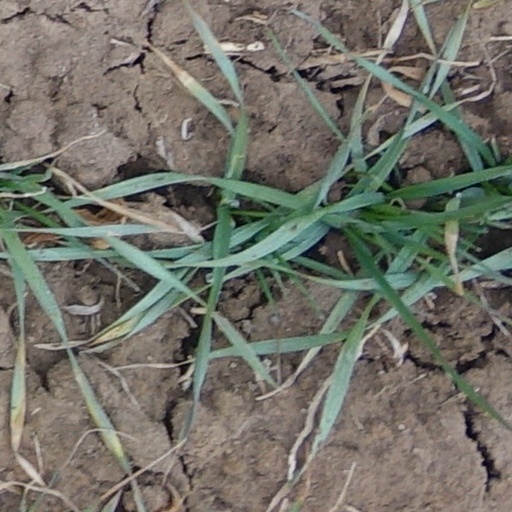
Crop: wheat